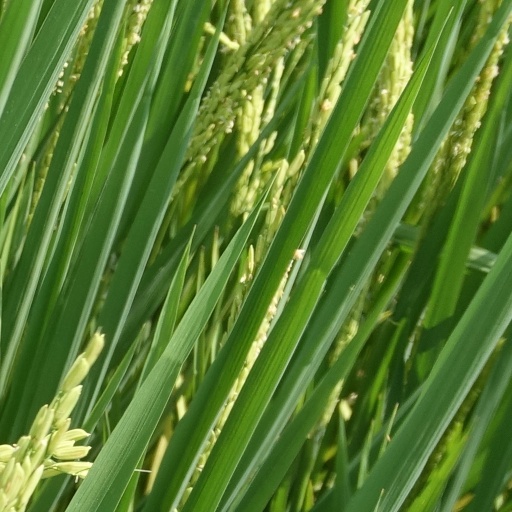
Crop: rice